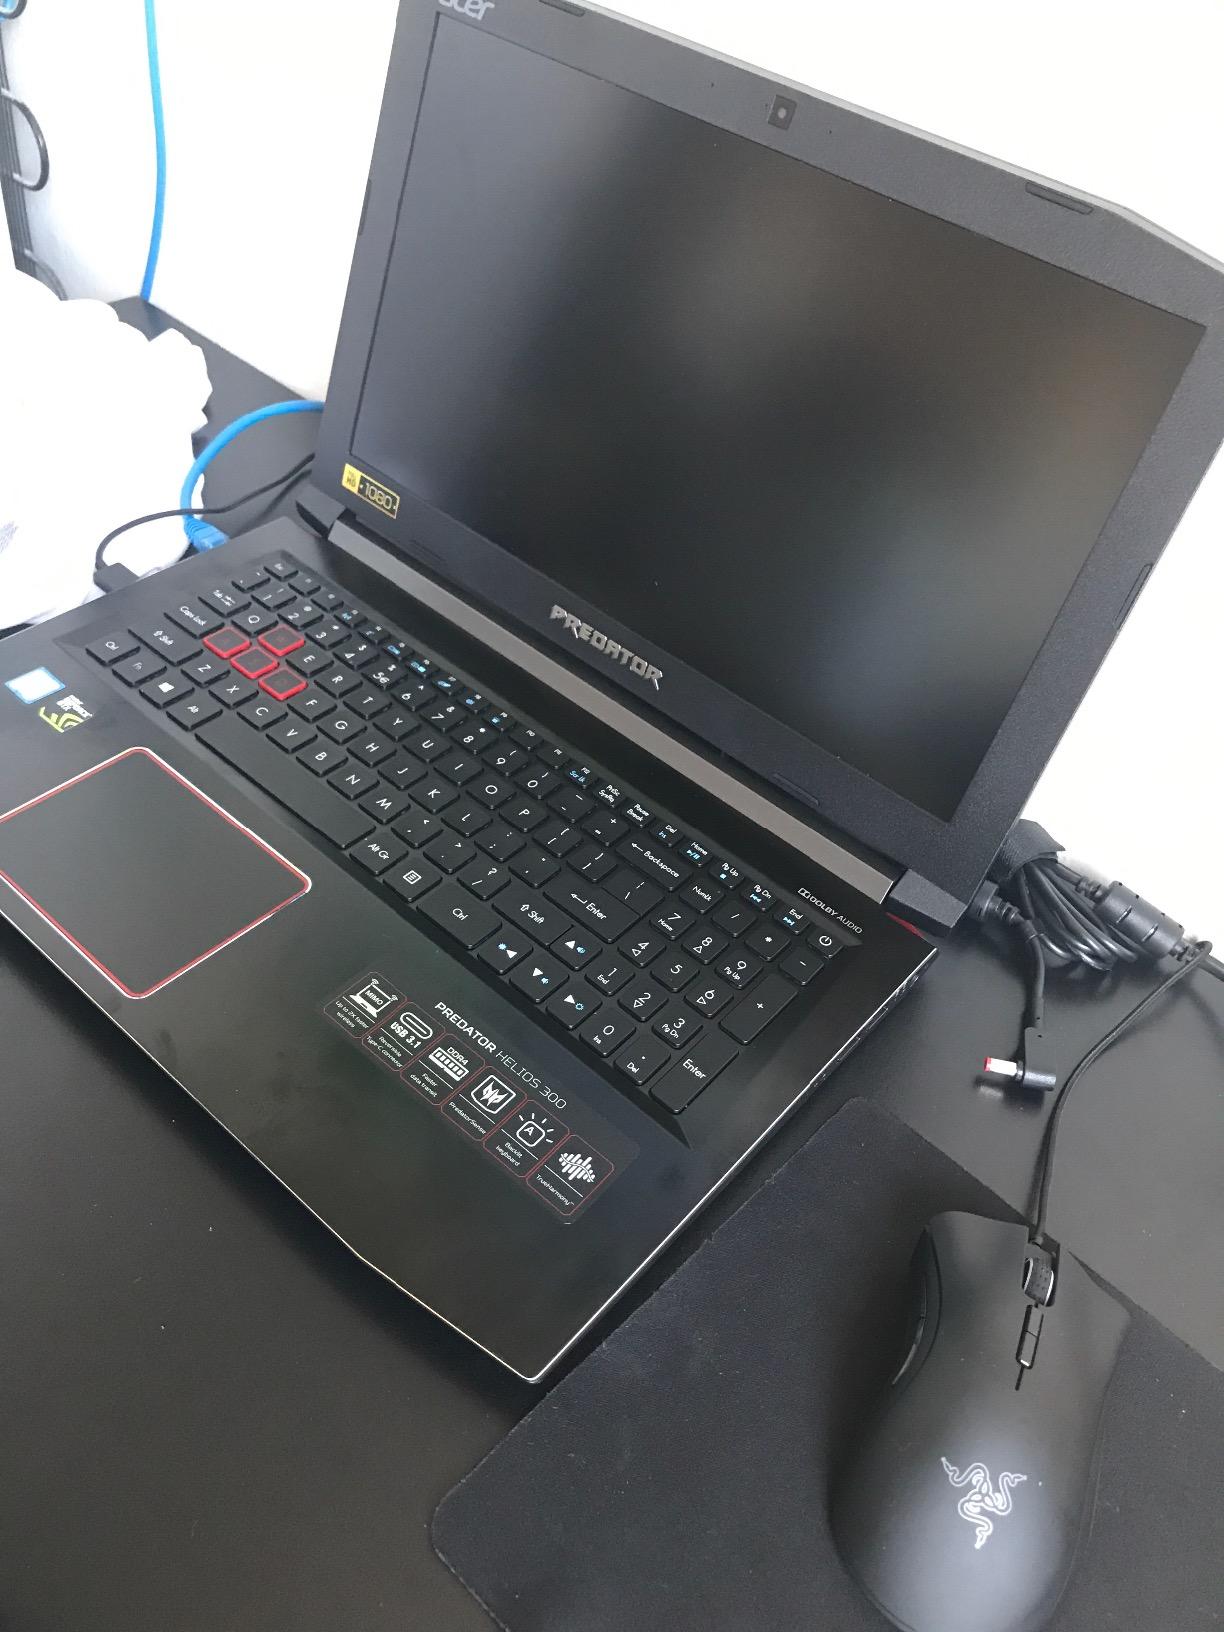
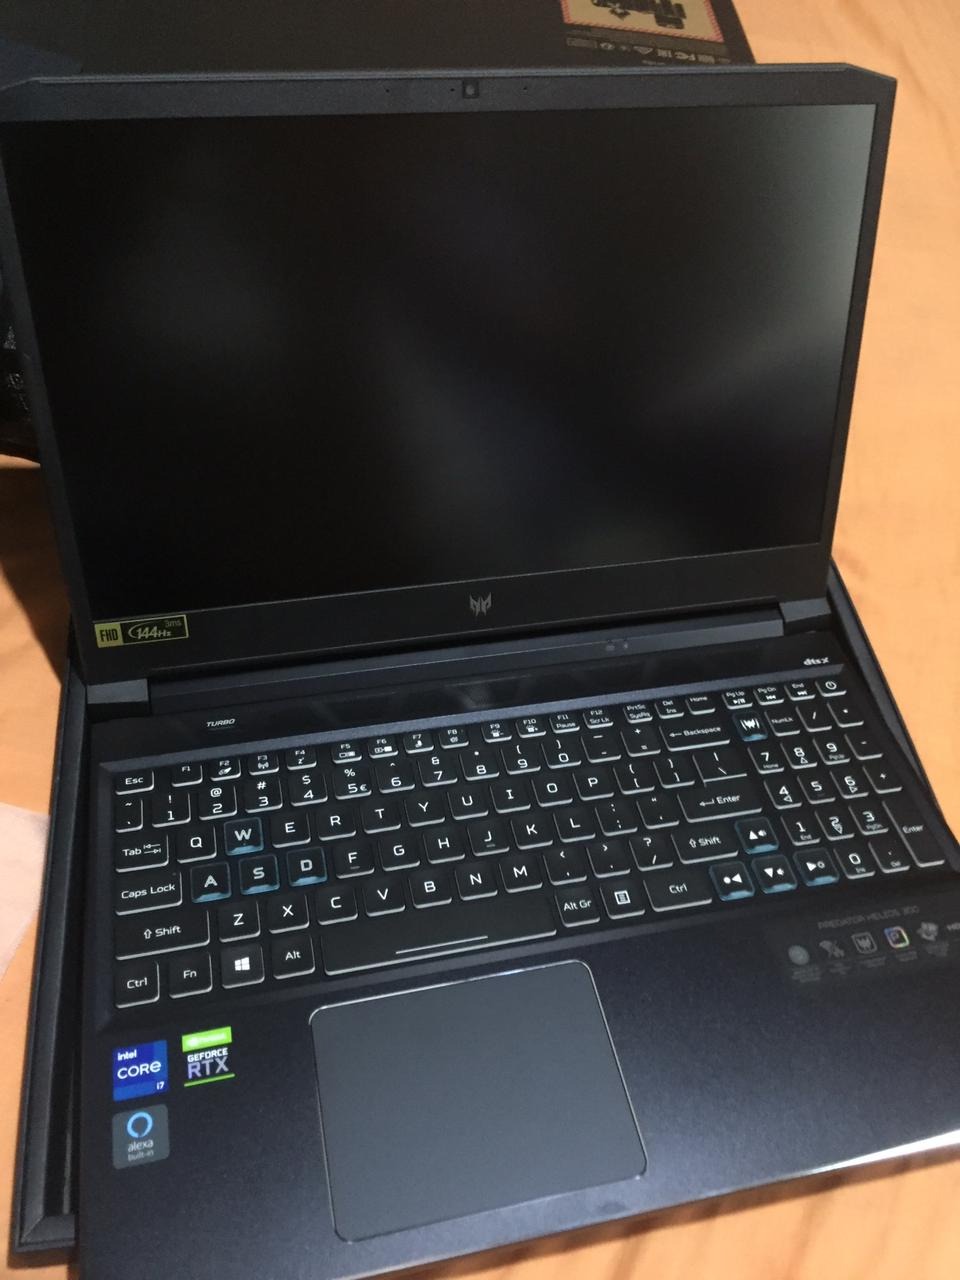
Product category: laptop
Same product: no